Behold... The Arctopus

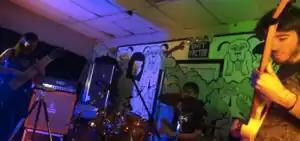
Behold… The Arctopus at Death By Audio

Behold… The Arctopus is an American avant-garde metal band from Brooklyn, New York City, formed in 2001.